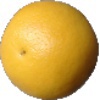
Label: Grapefruit White 1